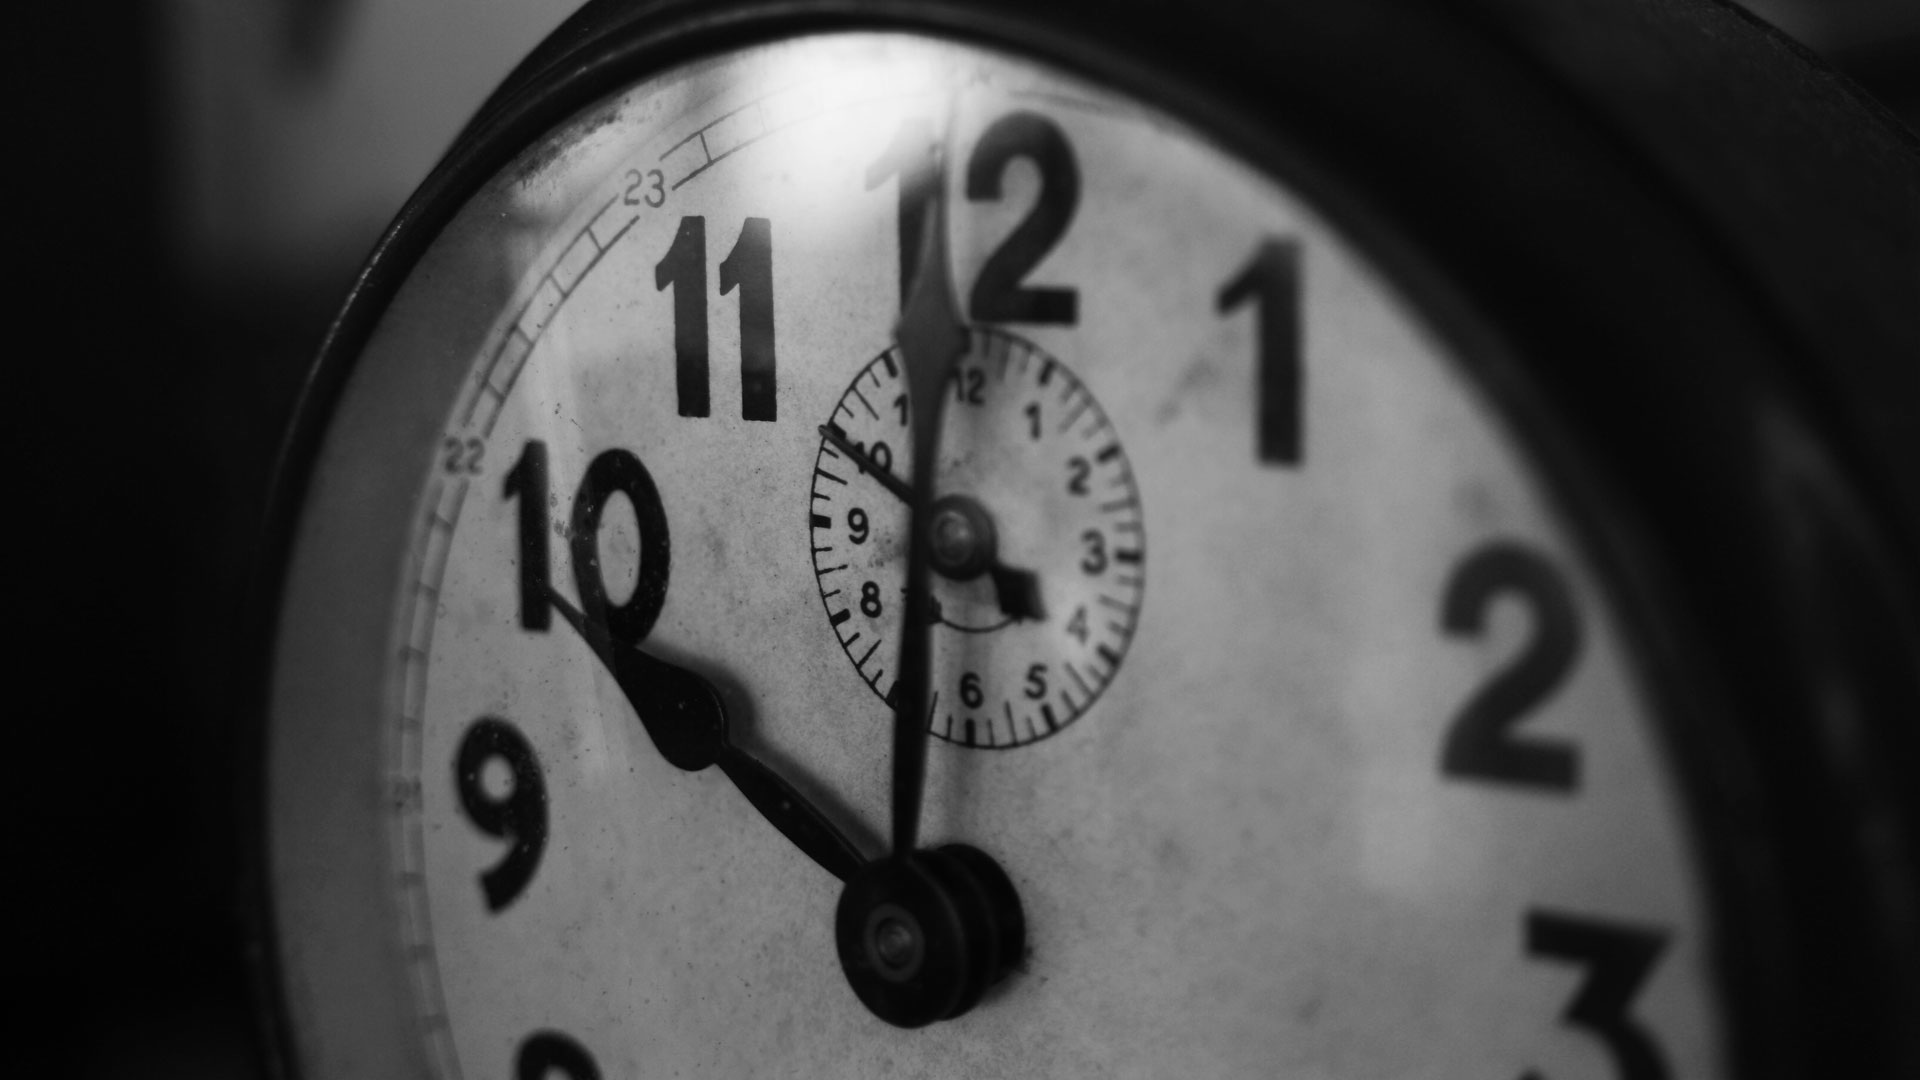
watch, hand, black and white, white, photography, clock, time, number, black, monochrome, analog clock, wall clock, close up, bw, shape, monochrome photography, home accessories